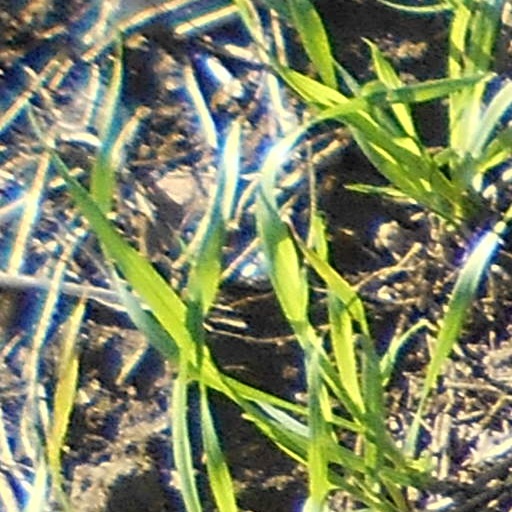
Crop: wheat